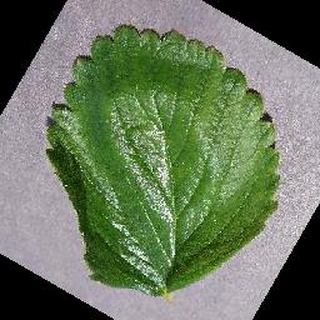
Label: healthy_strawberry